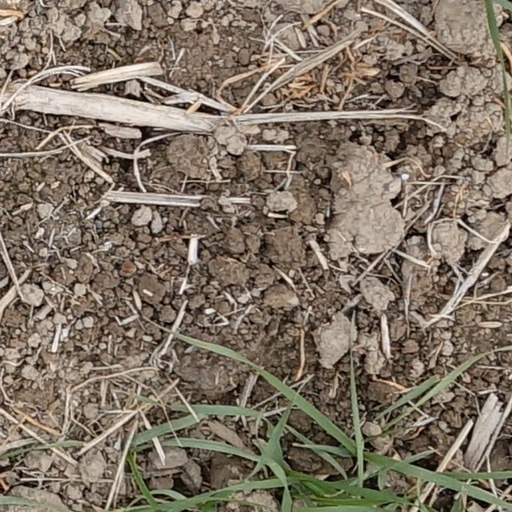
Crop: wheat